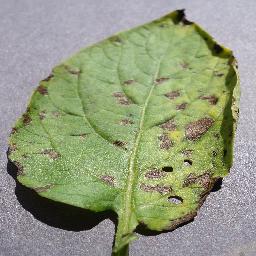
Label: Potato___Early_blight